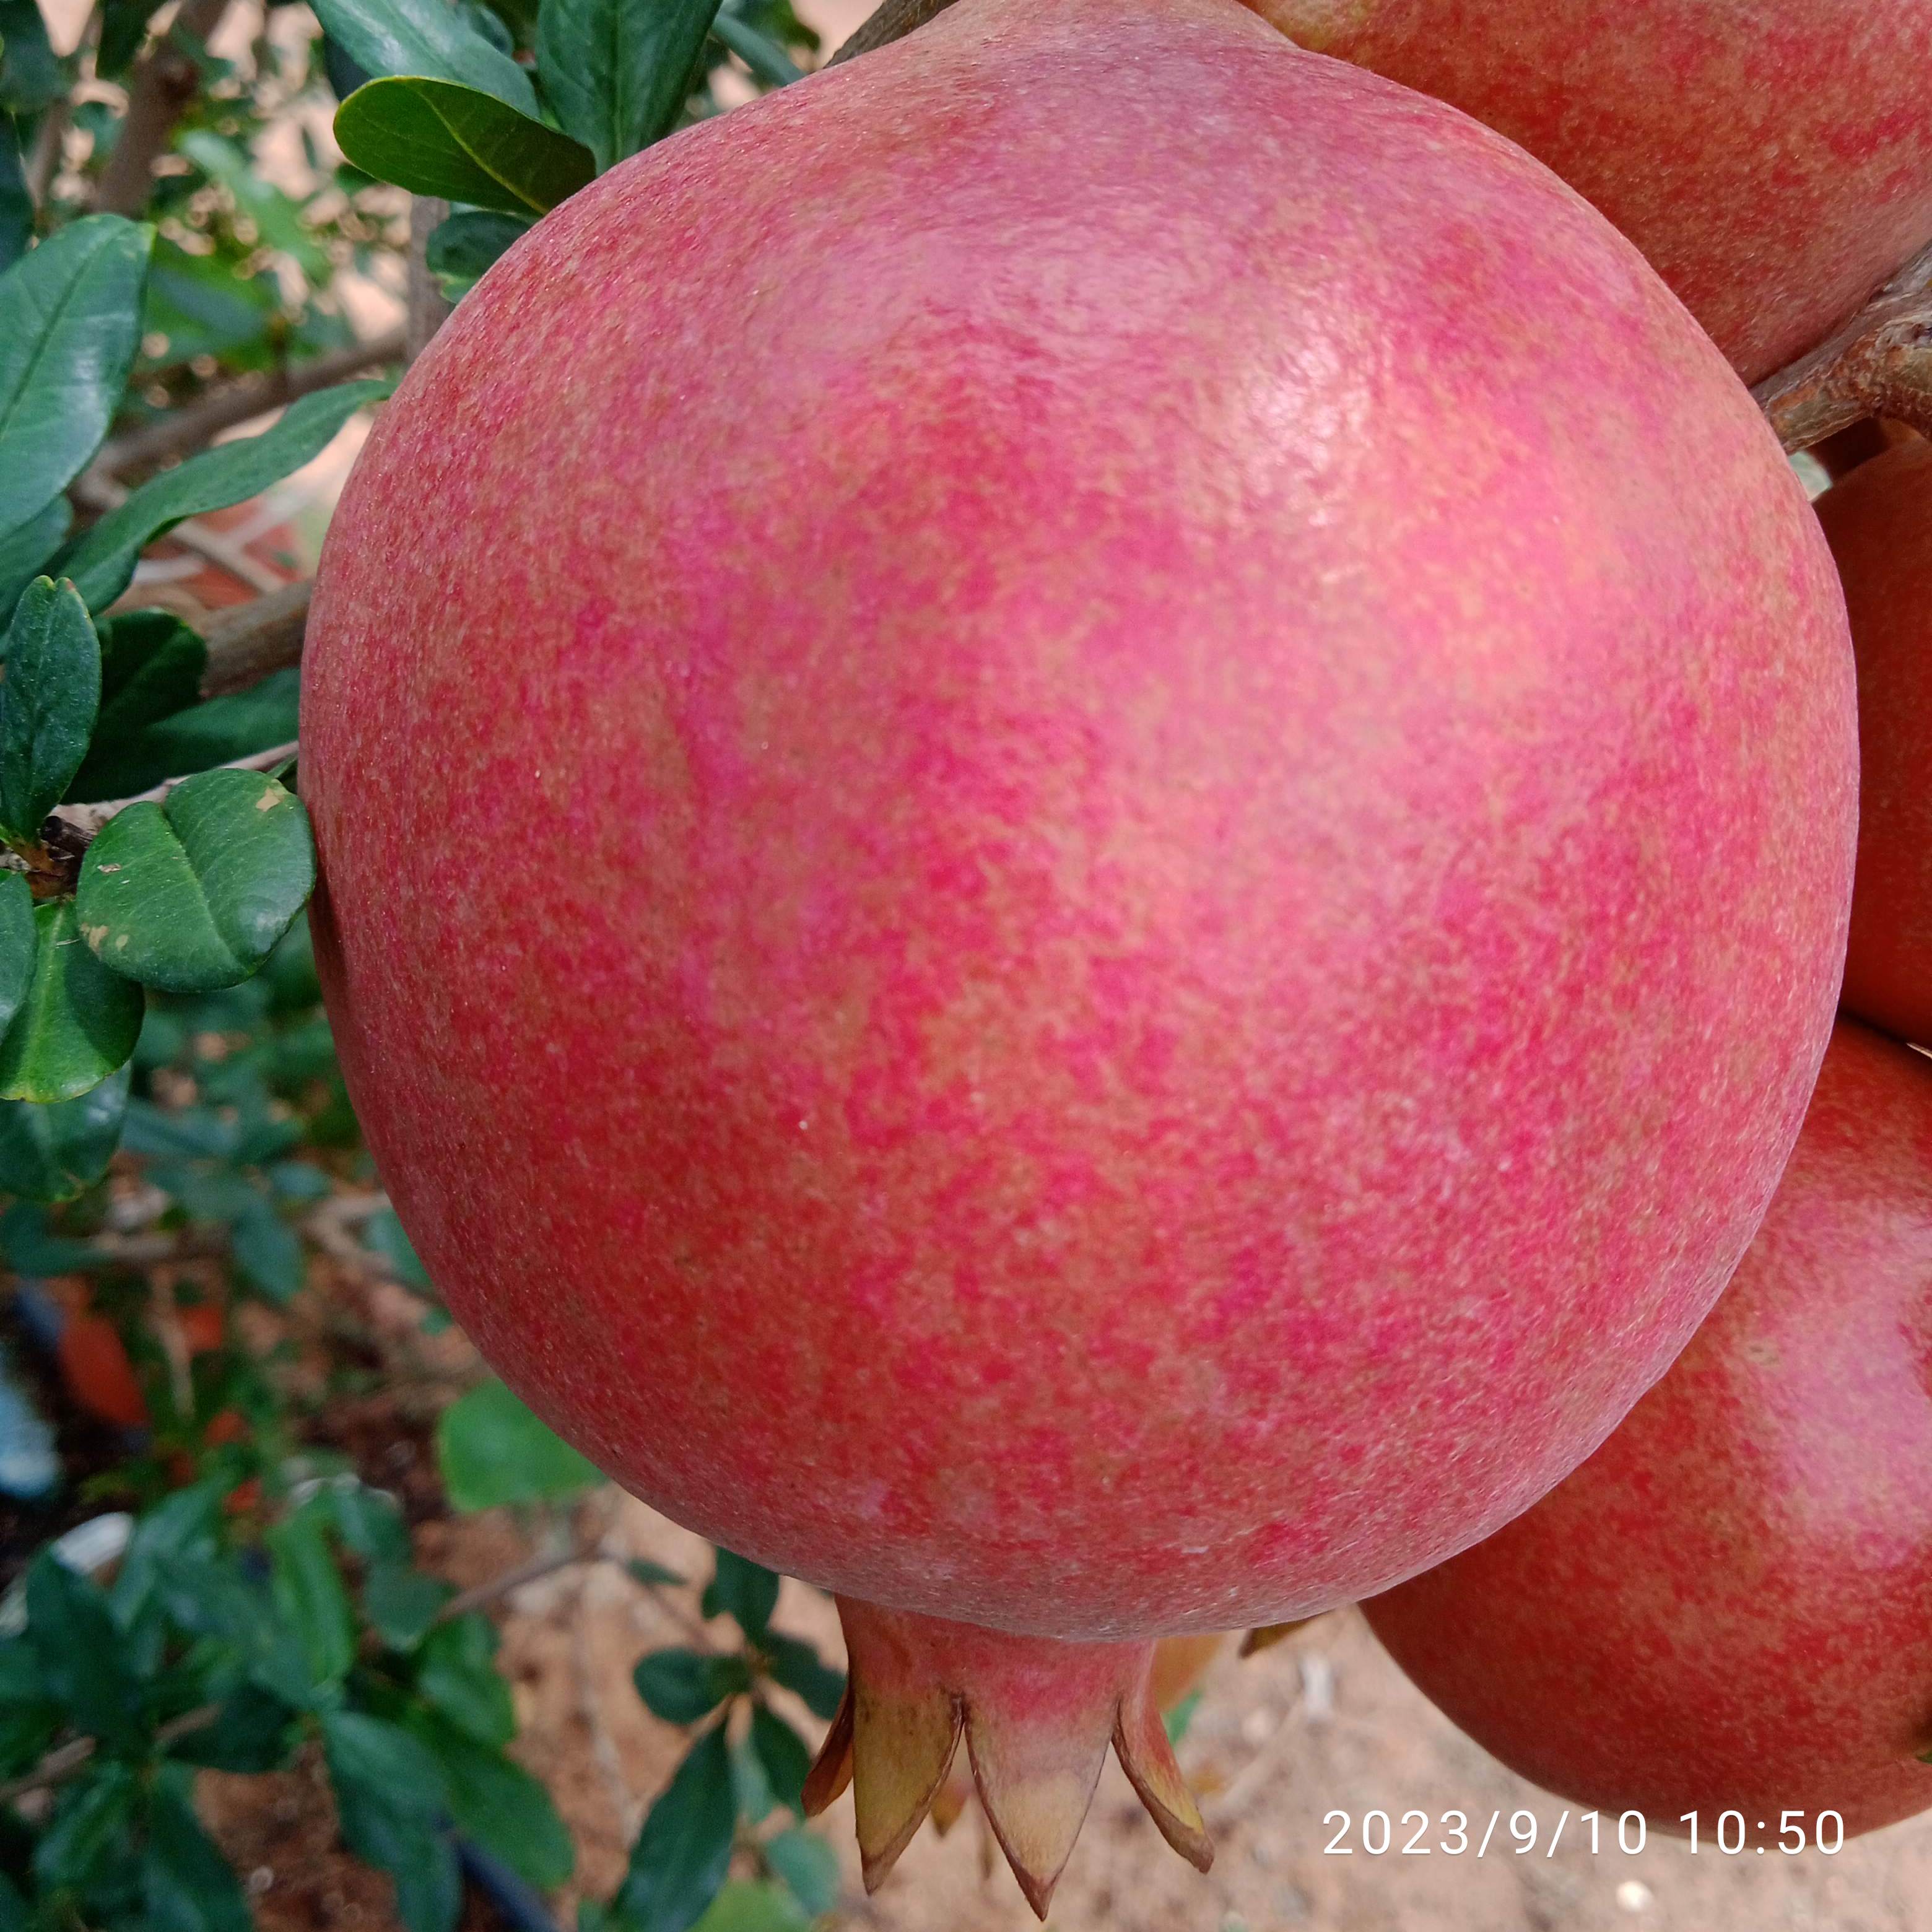
Label: Healthy